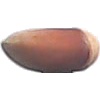
Label: Hazelnut 1